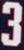
Number: 3